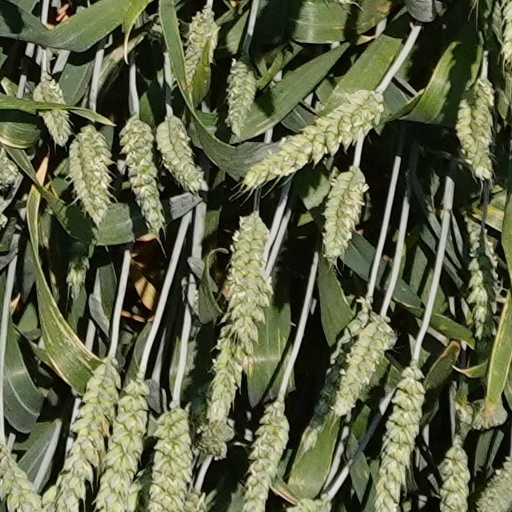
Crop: wheat